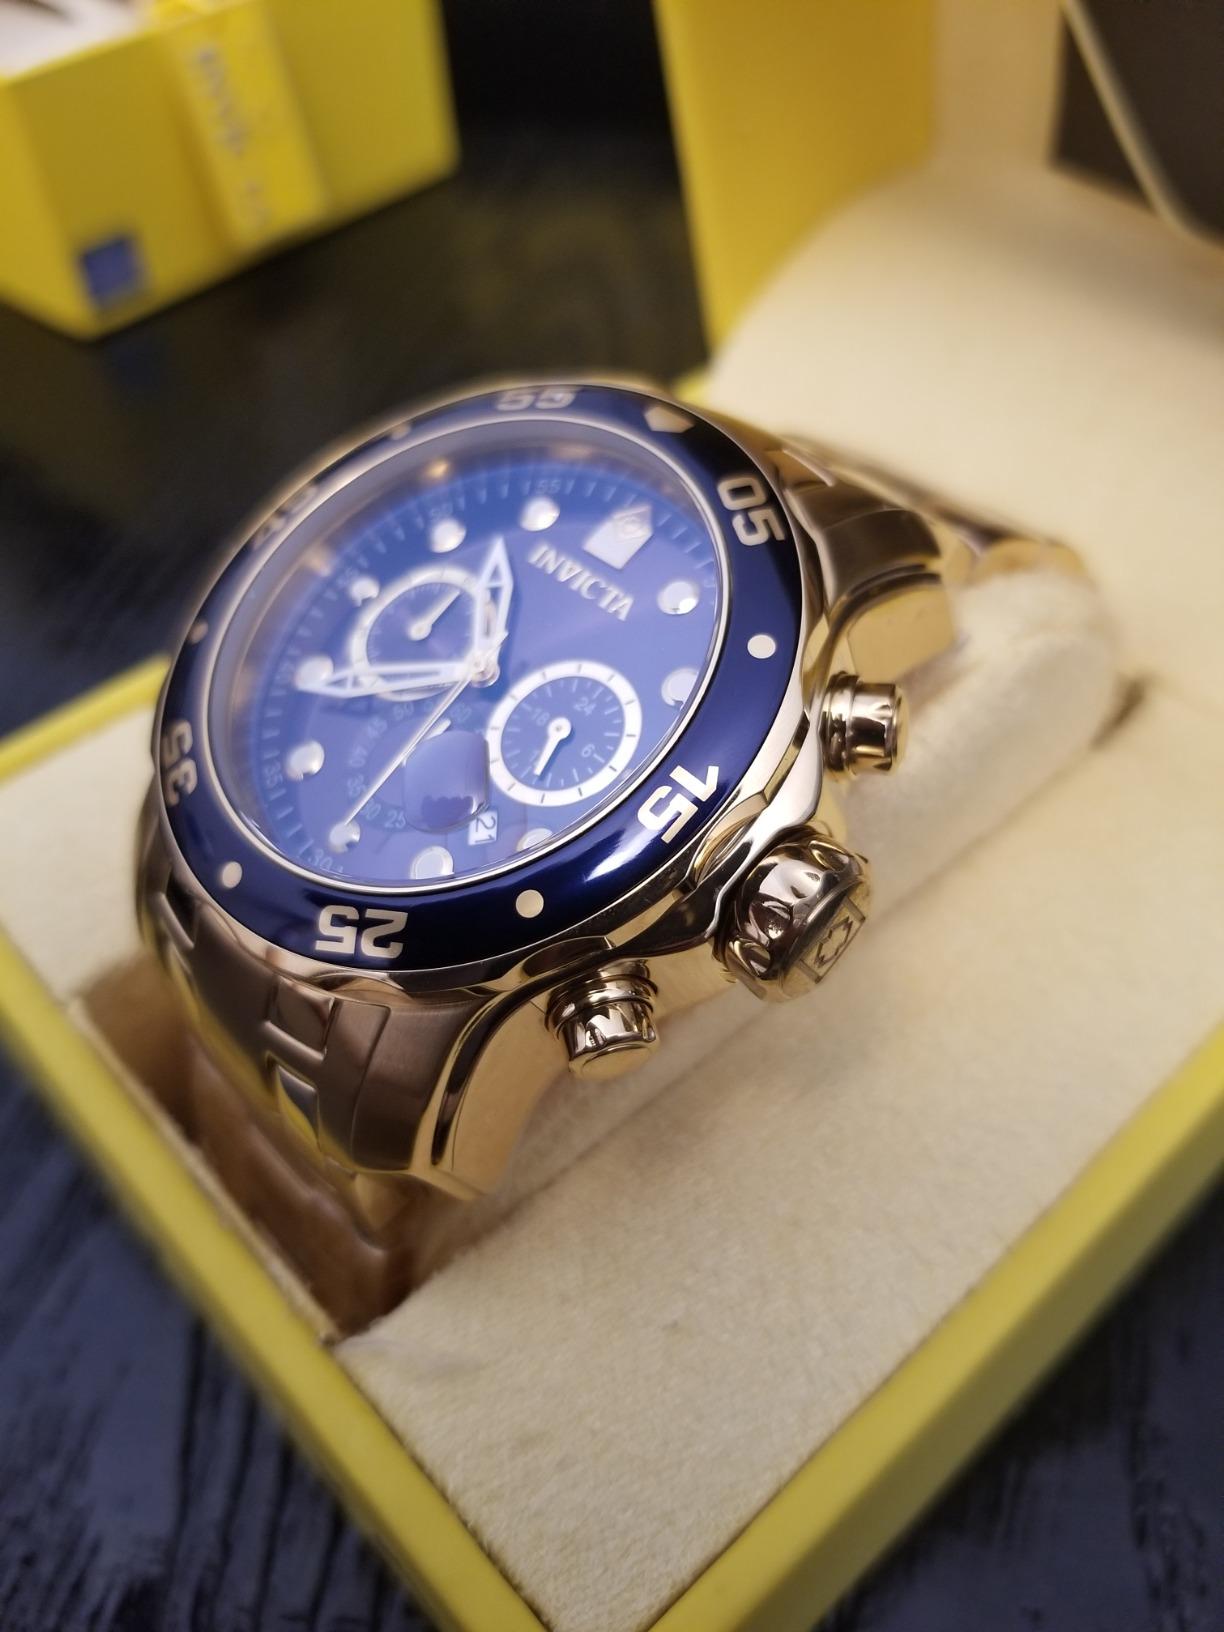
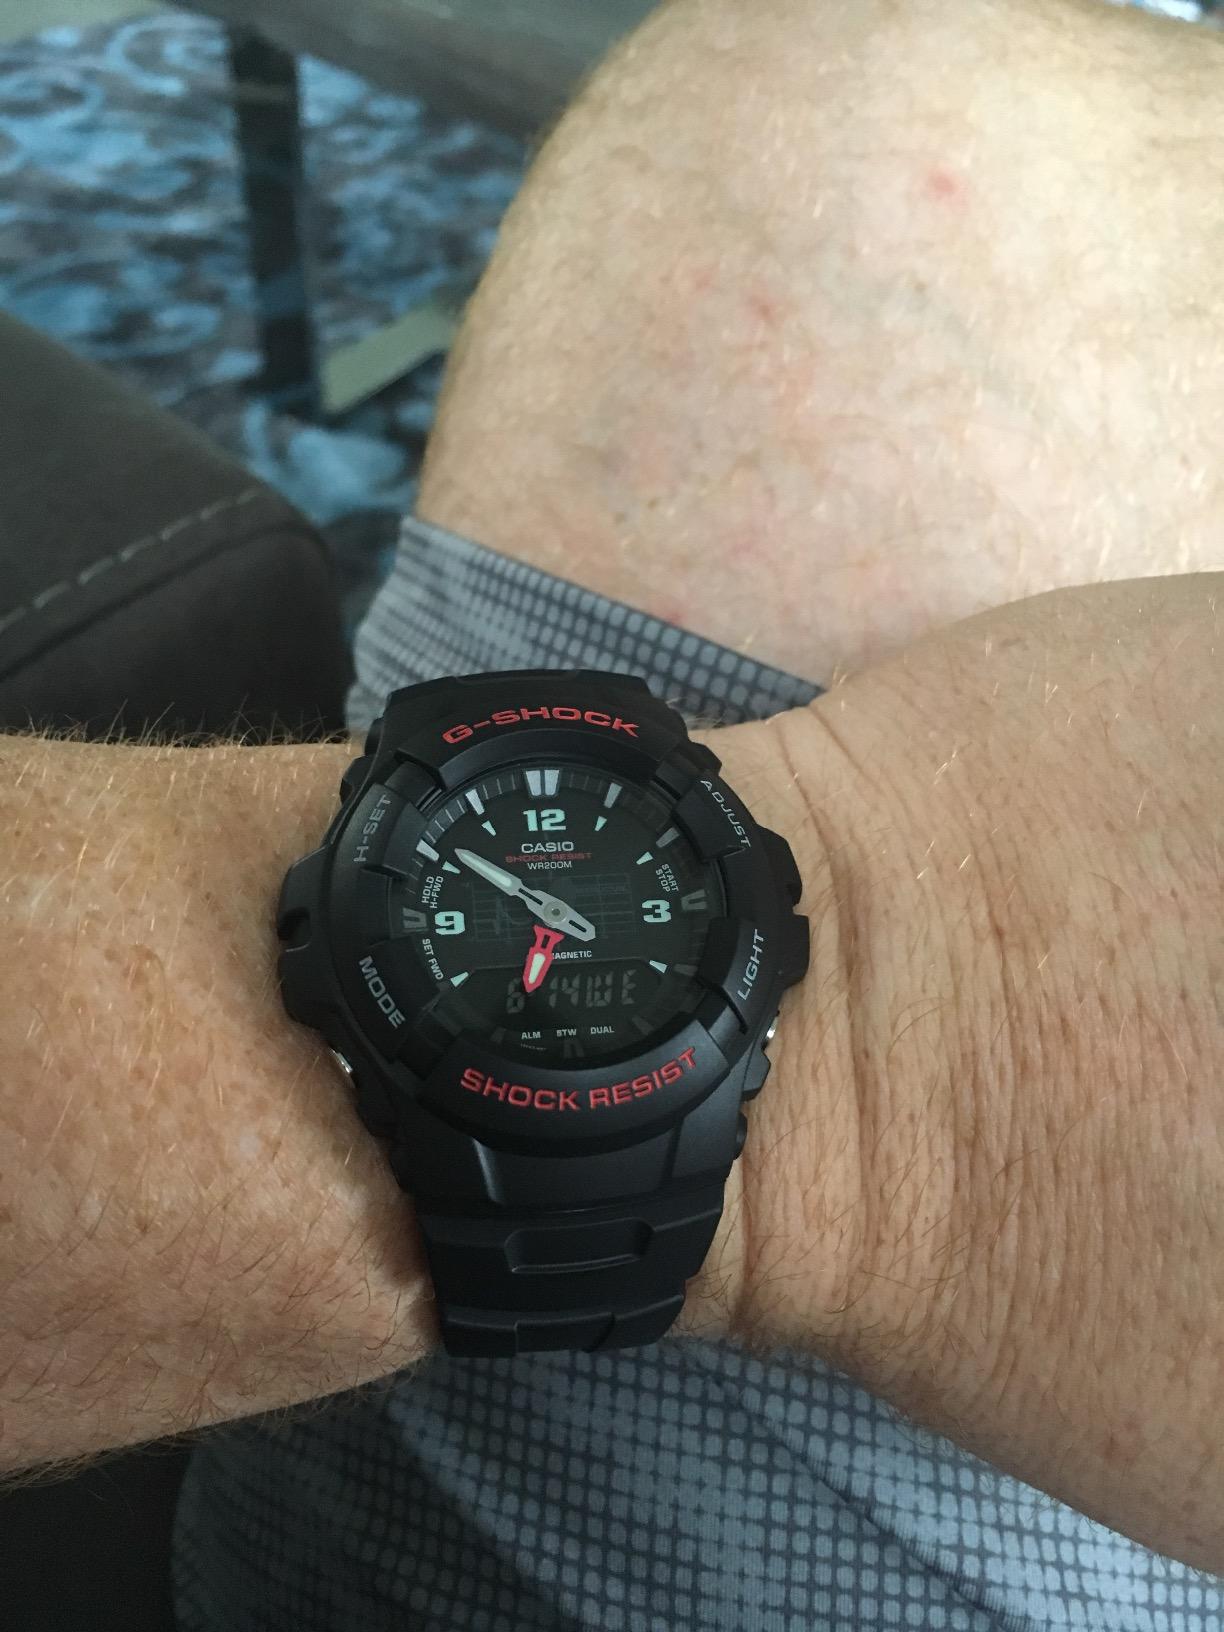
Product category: accessories_watch
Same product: no